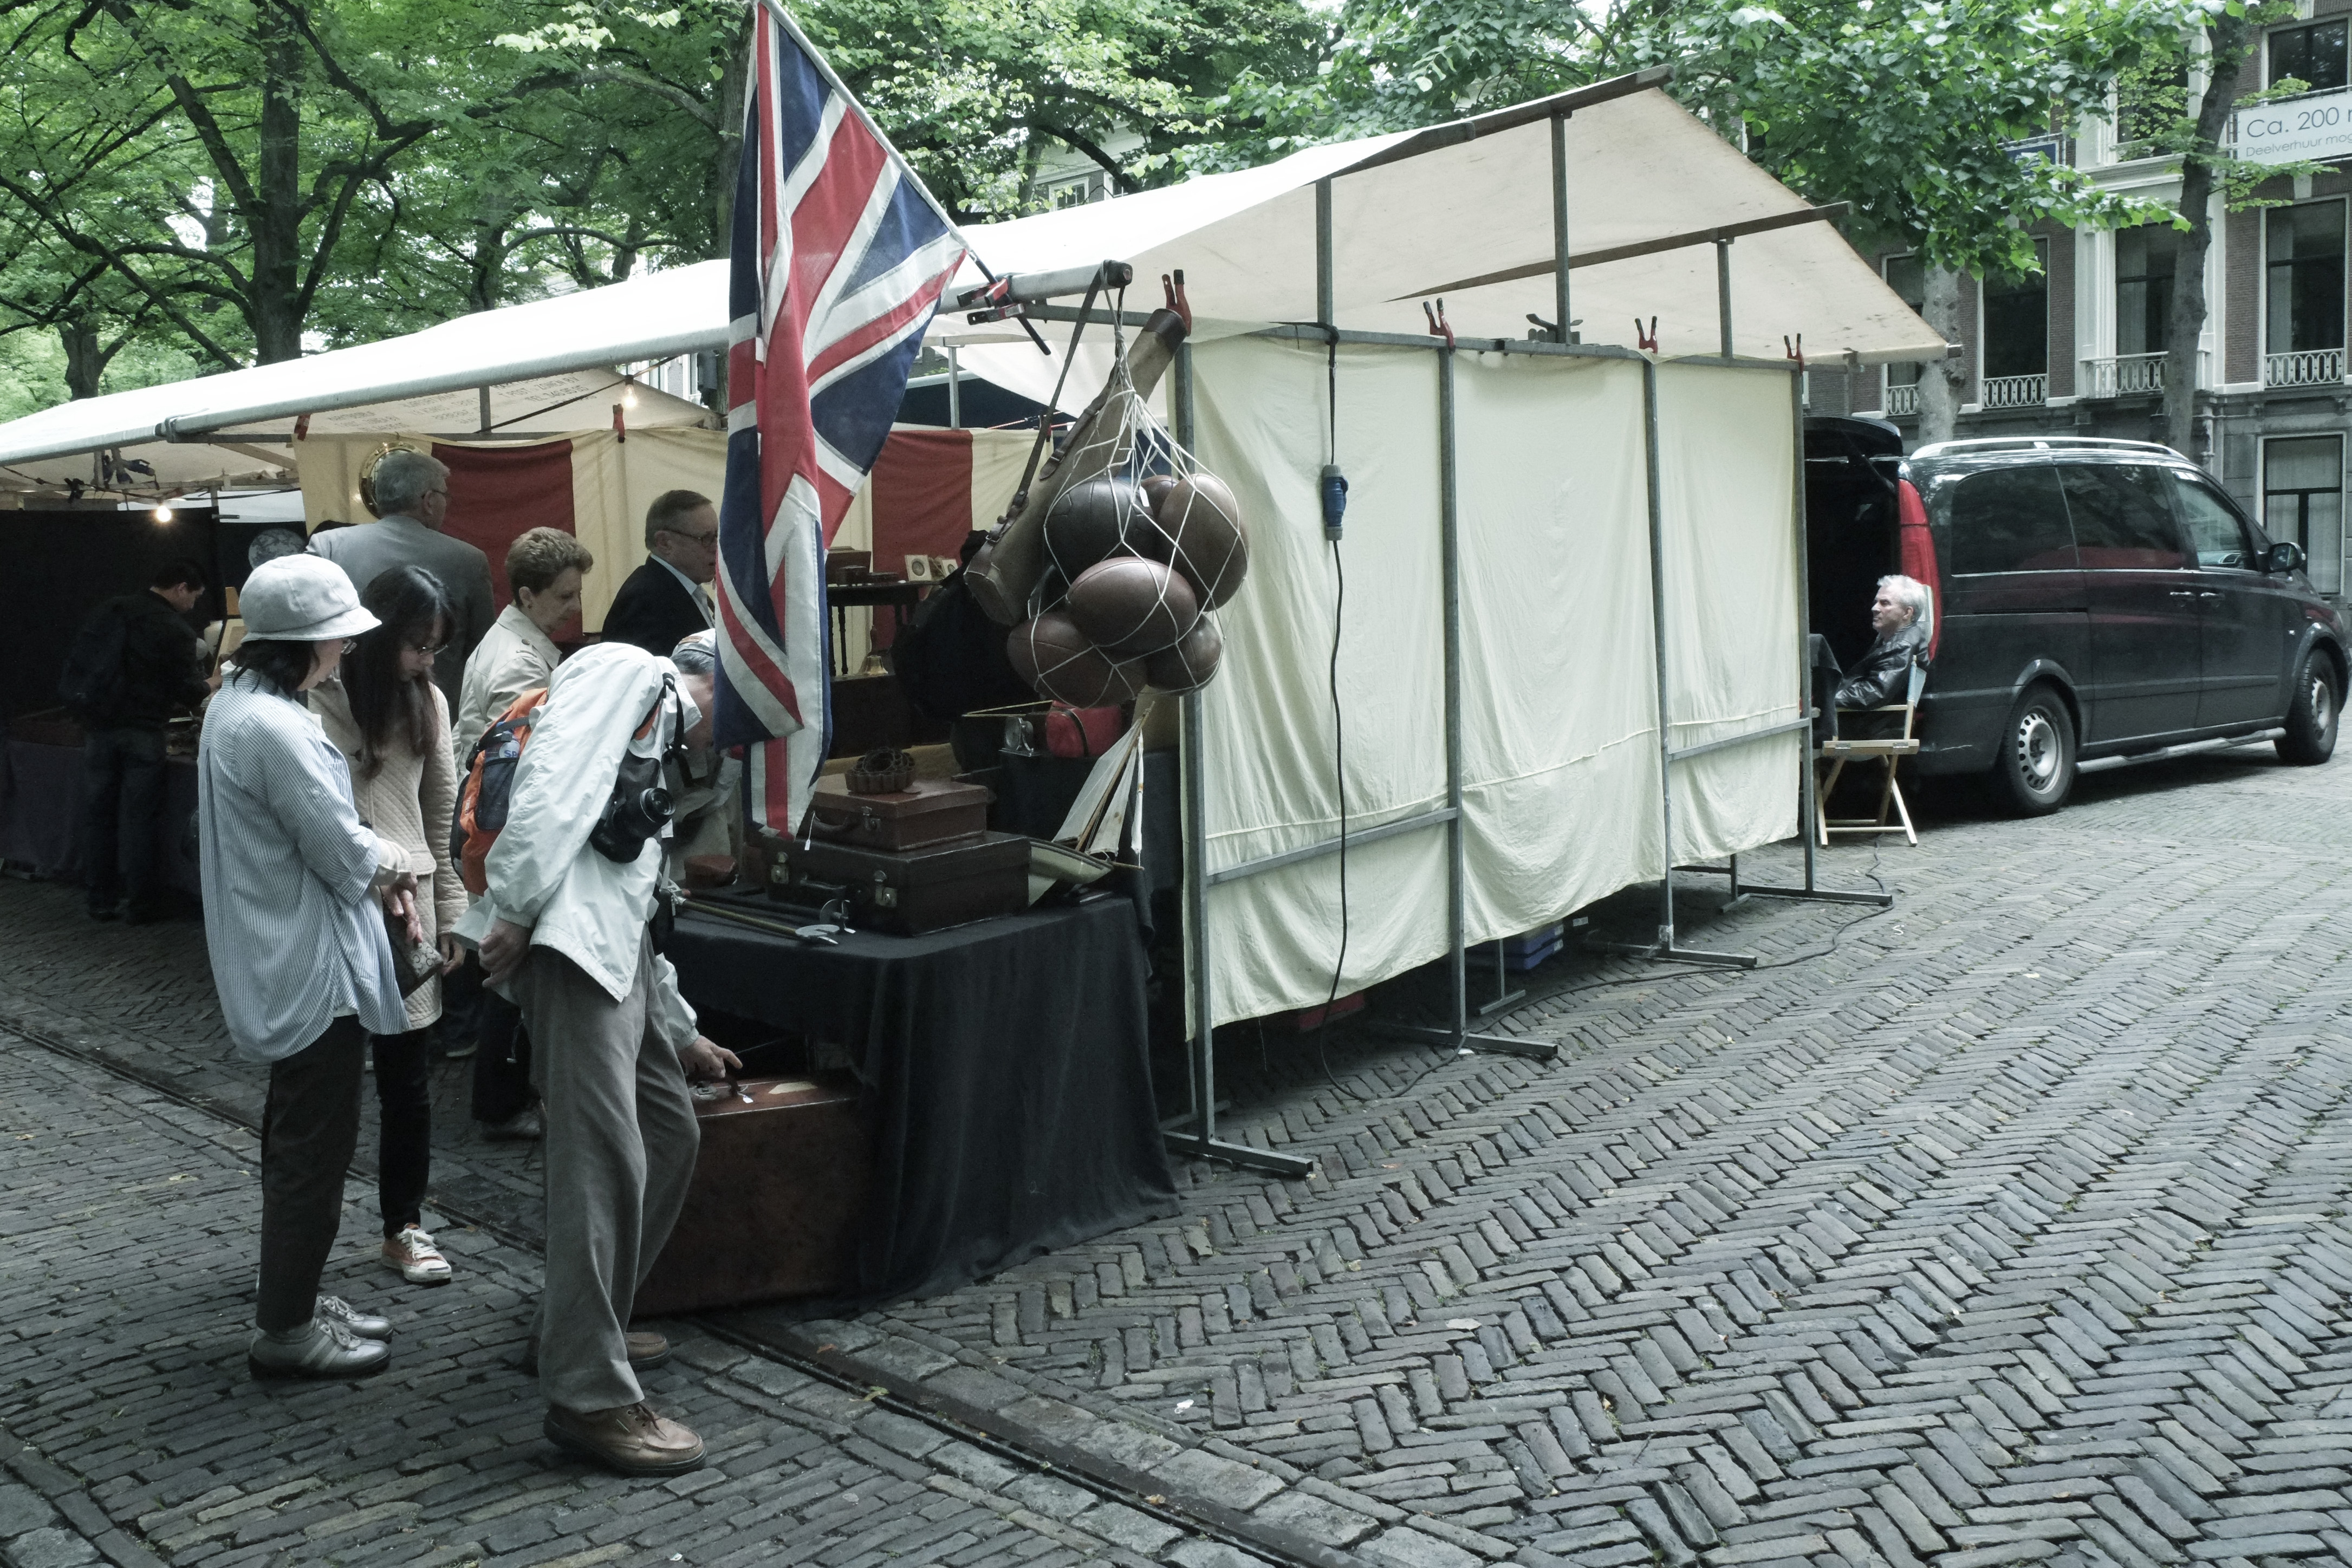
street, urban, travel, transport, fujifilm, vehicle, denhaag, netherlands, fuji, thehague, fujix, fujixe1